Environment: real
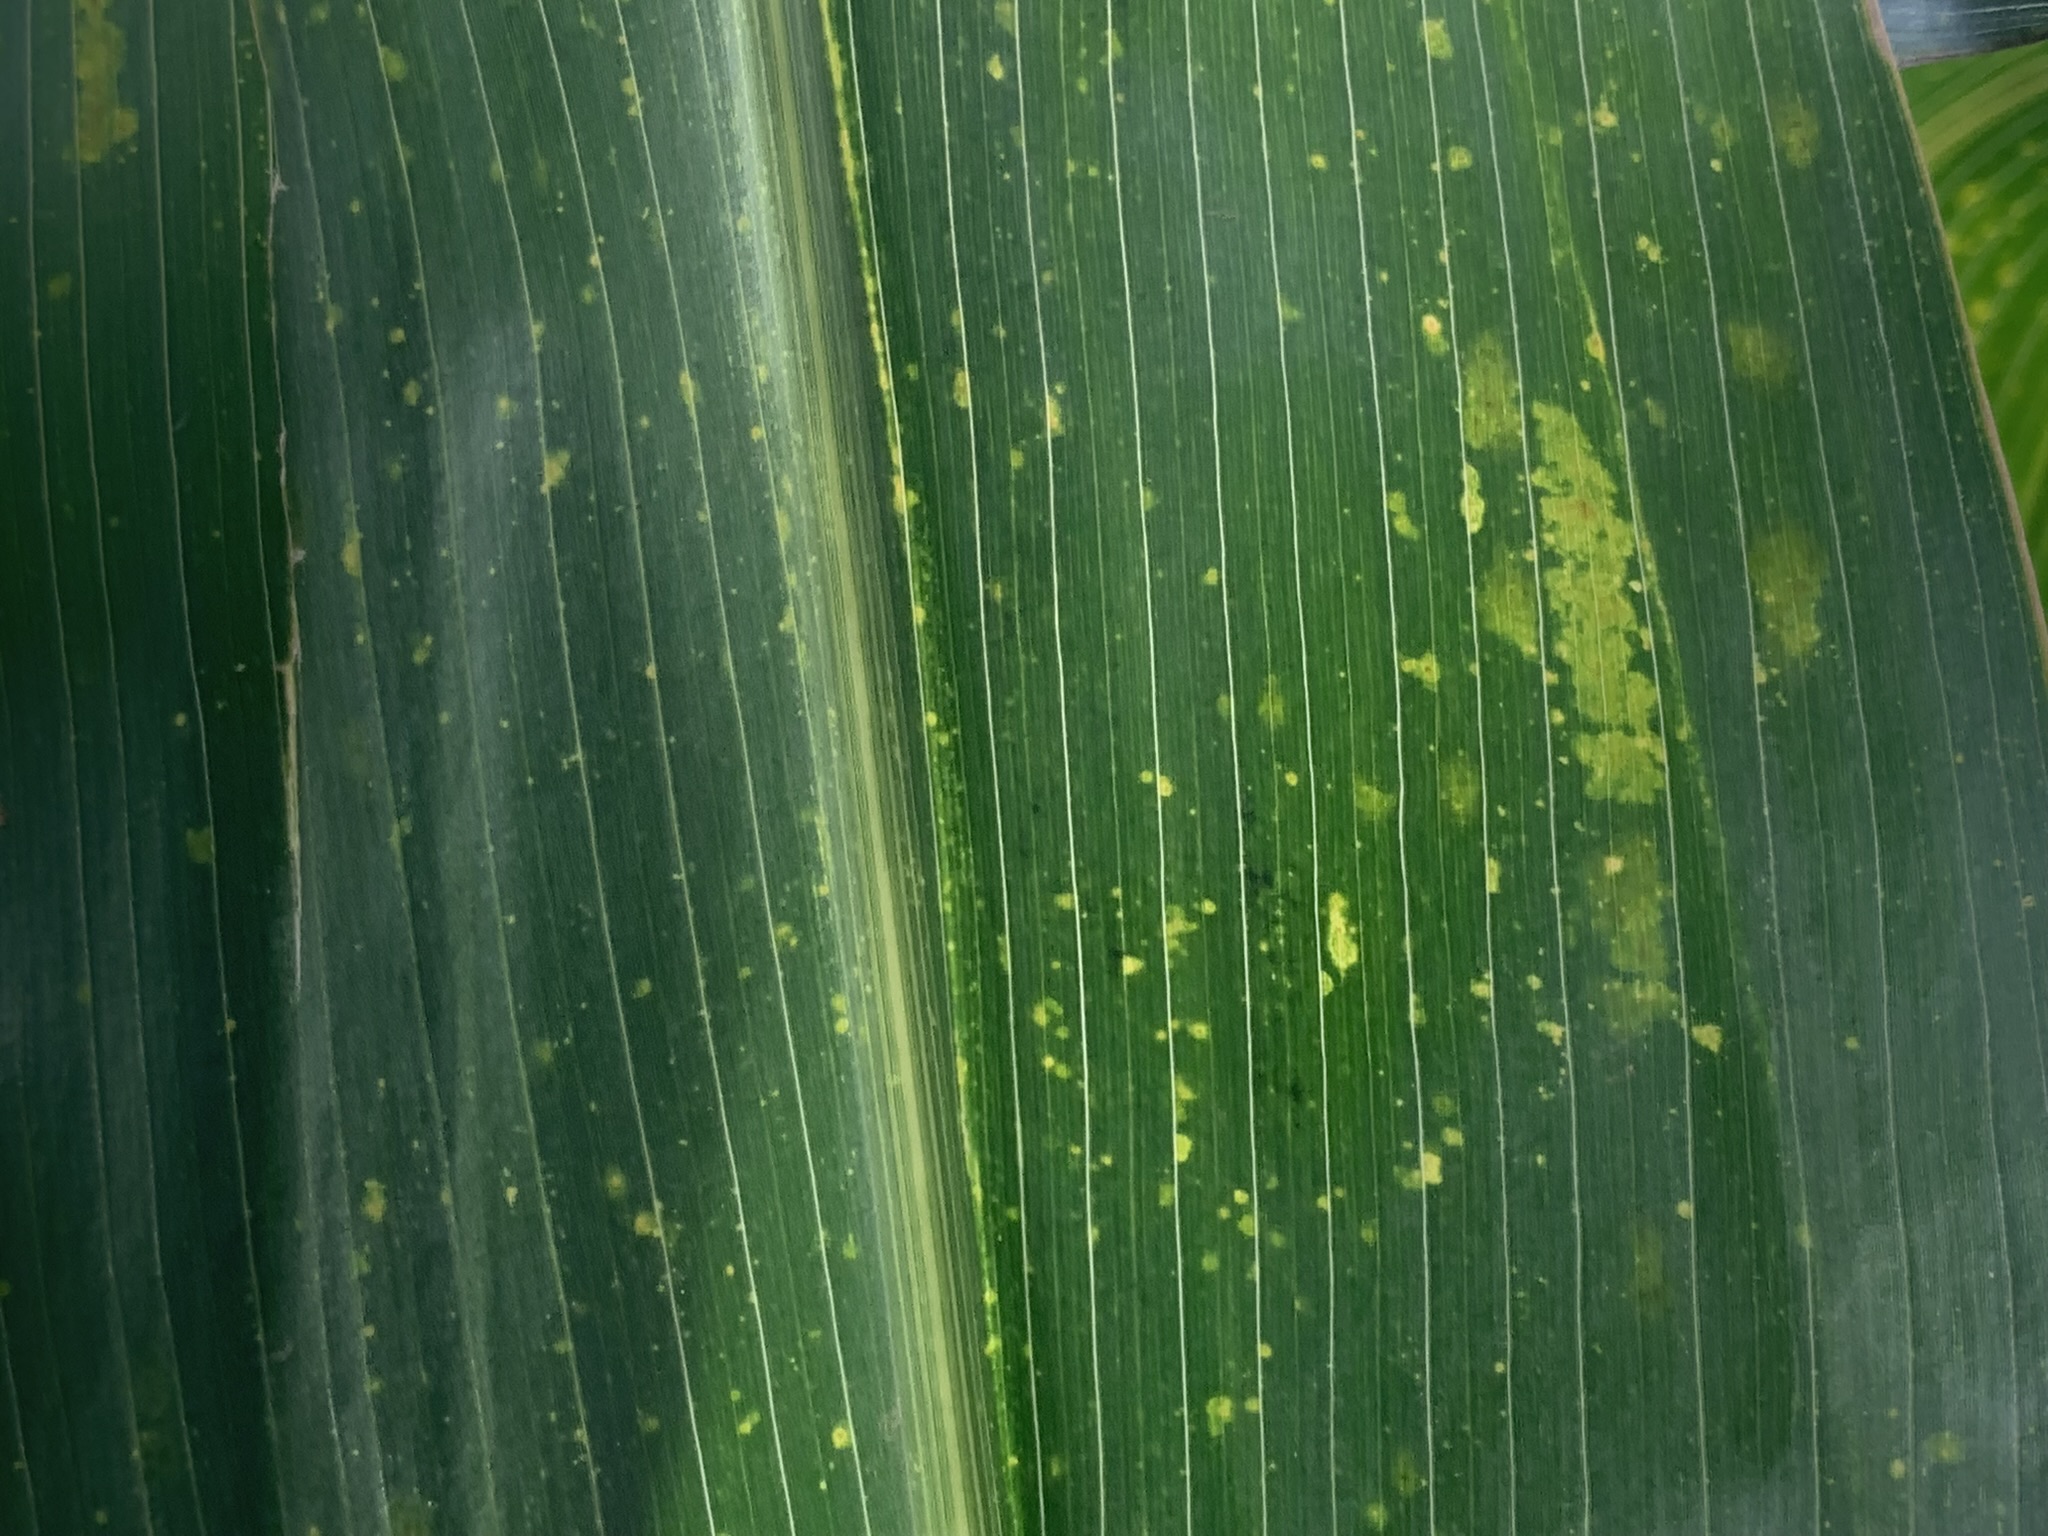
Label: lethal_necrosis